Harriman station (Erie Railroad)

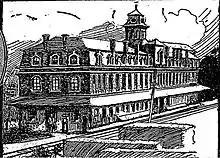
The Orange Hotel prior to the fire, shown in a montage from a June 1910 "New York Times" article

Around 6:30 pm on the evening of Friday, December 26, 1873, the three-story "Orange Hotel" station depot caught fire. Some staff of the re-christened Erie Railroad were examining a room in the roof of the building, and upon looking into it, found it engulfed in smoke. The fire quickly spread, consuming the entire story. There was a lull, but the building re-ignited as flames continued through the building. The Mansard roof on top of the building was destroyed by the flames. No fire-ridding materials to douse the blaze were available to staff and no one could get near the building to inspect where the flames were. The flames finally destroyed the entire building, and just two hours after the fire was discovered, the walls began to collapse on the structure. Within a half-hour, the entire hotel/depot had collapsed and was a pile of brick ruins. Train service on the Erie mainline was disrupted for several hours due to the fire and station depot collapse. A later study determined the station depot burned down due to a defective flue.